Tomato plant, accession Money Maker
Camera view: vertical (180 deg); turntable rotation: 180 degrees
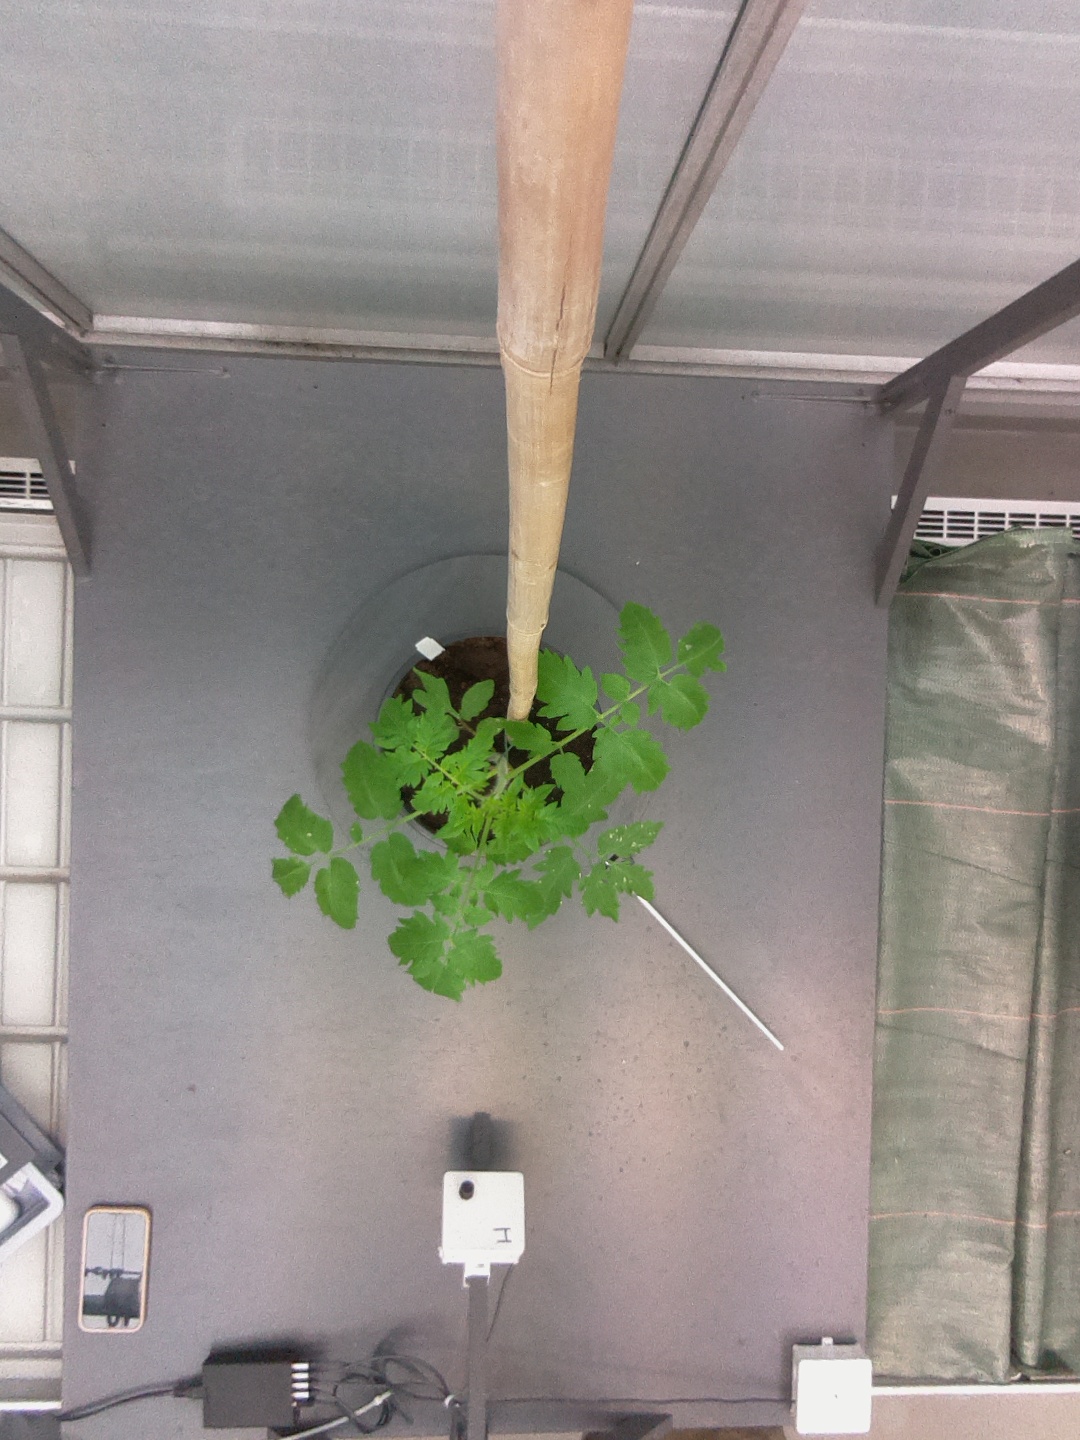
BBCH growth stage 13: 6 of true leaves visible